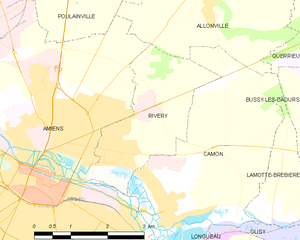
Carte des communes françaises Rivery
Rivery est une commune française située dans le département de la Somme en région Hauts-de-France.